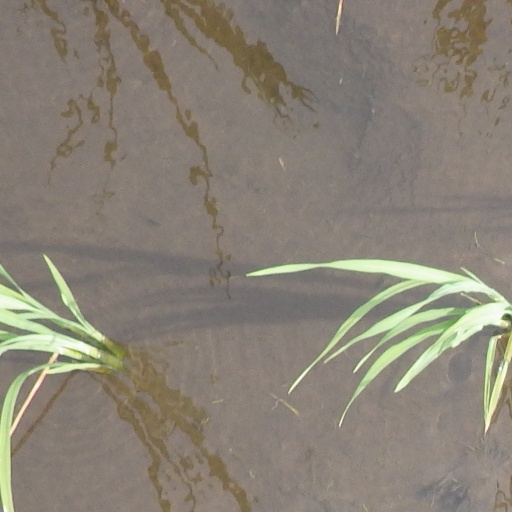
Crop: rice